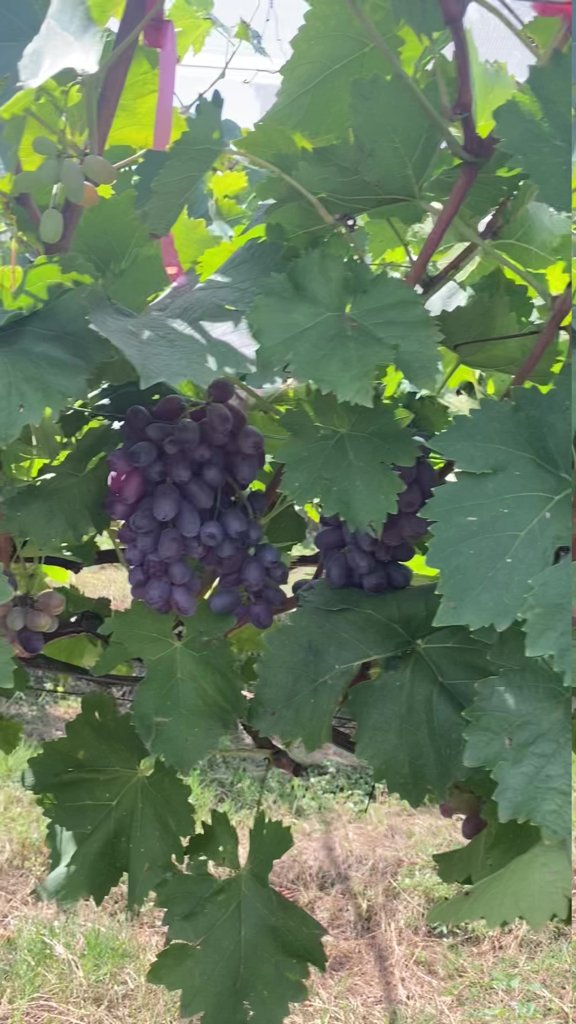
Berries visible: 88
Grape clusters: 4